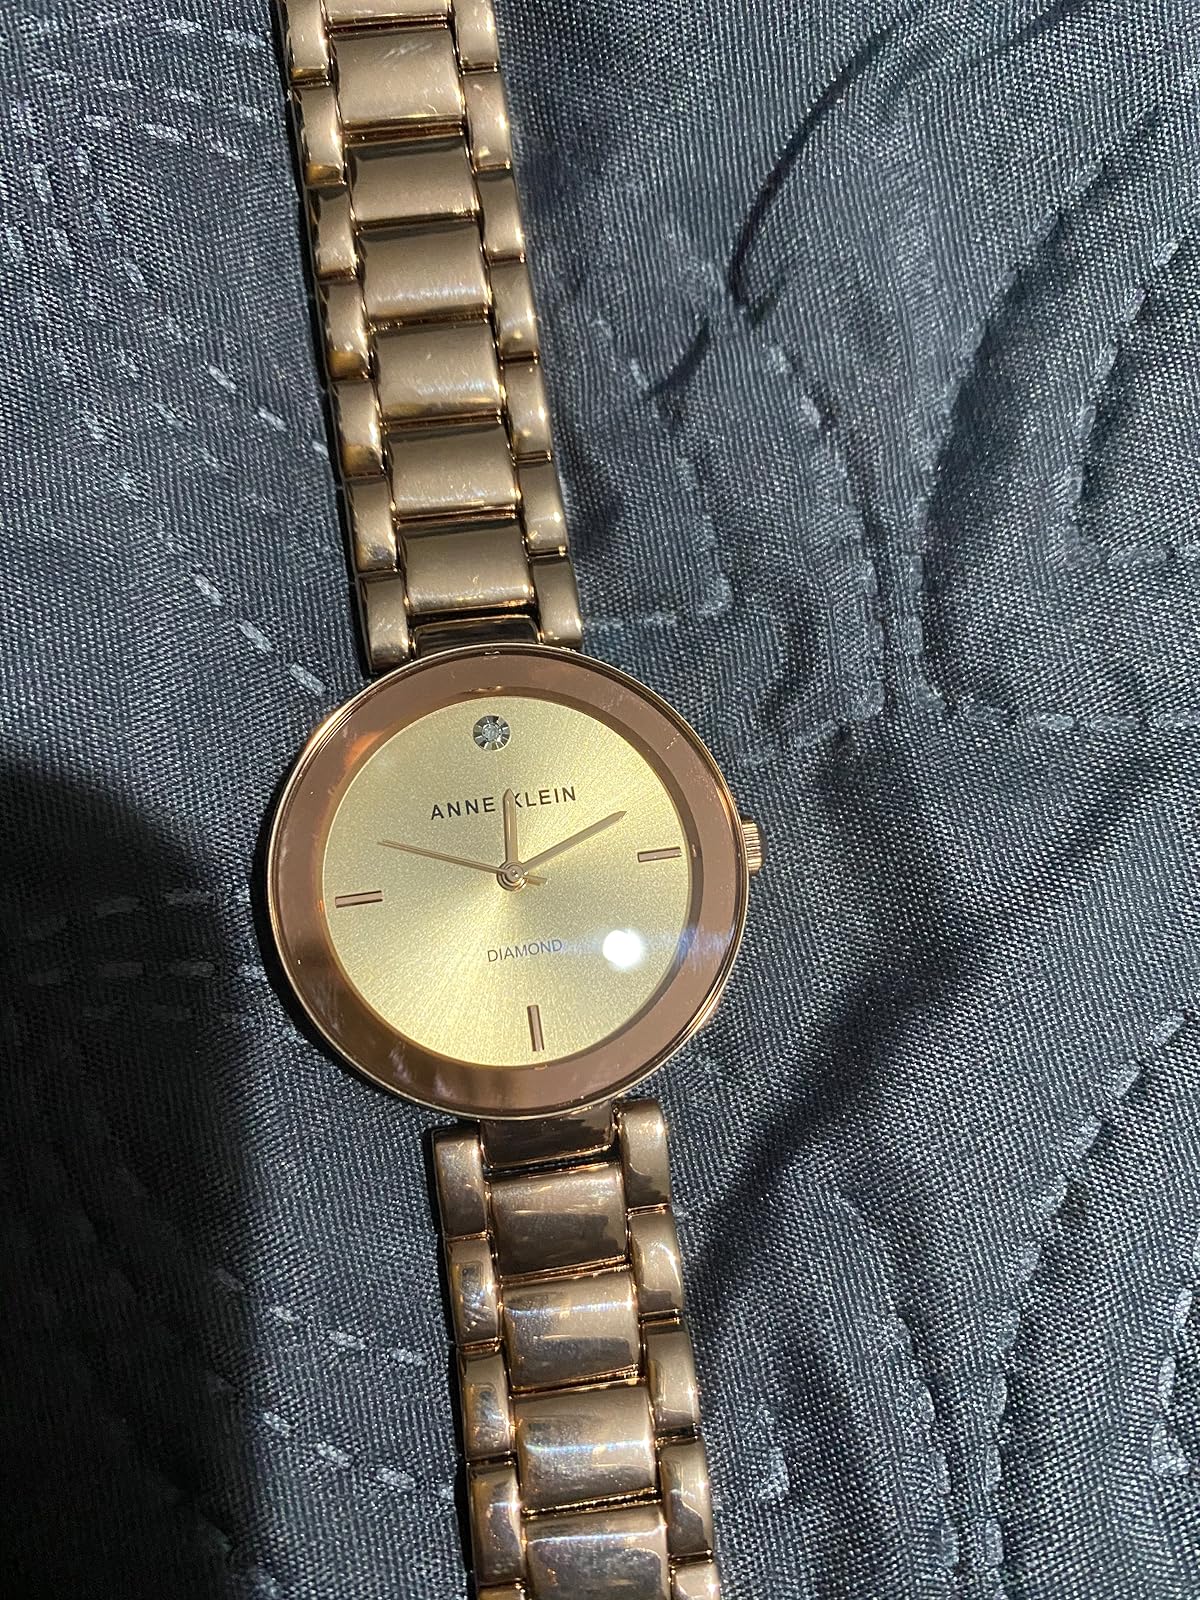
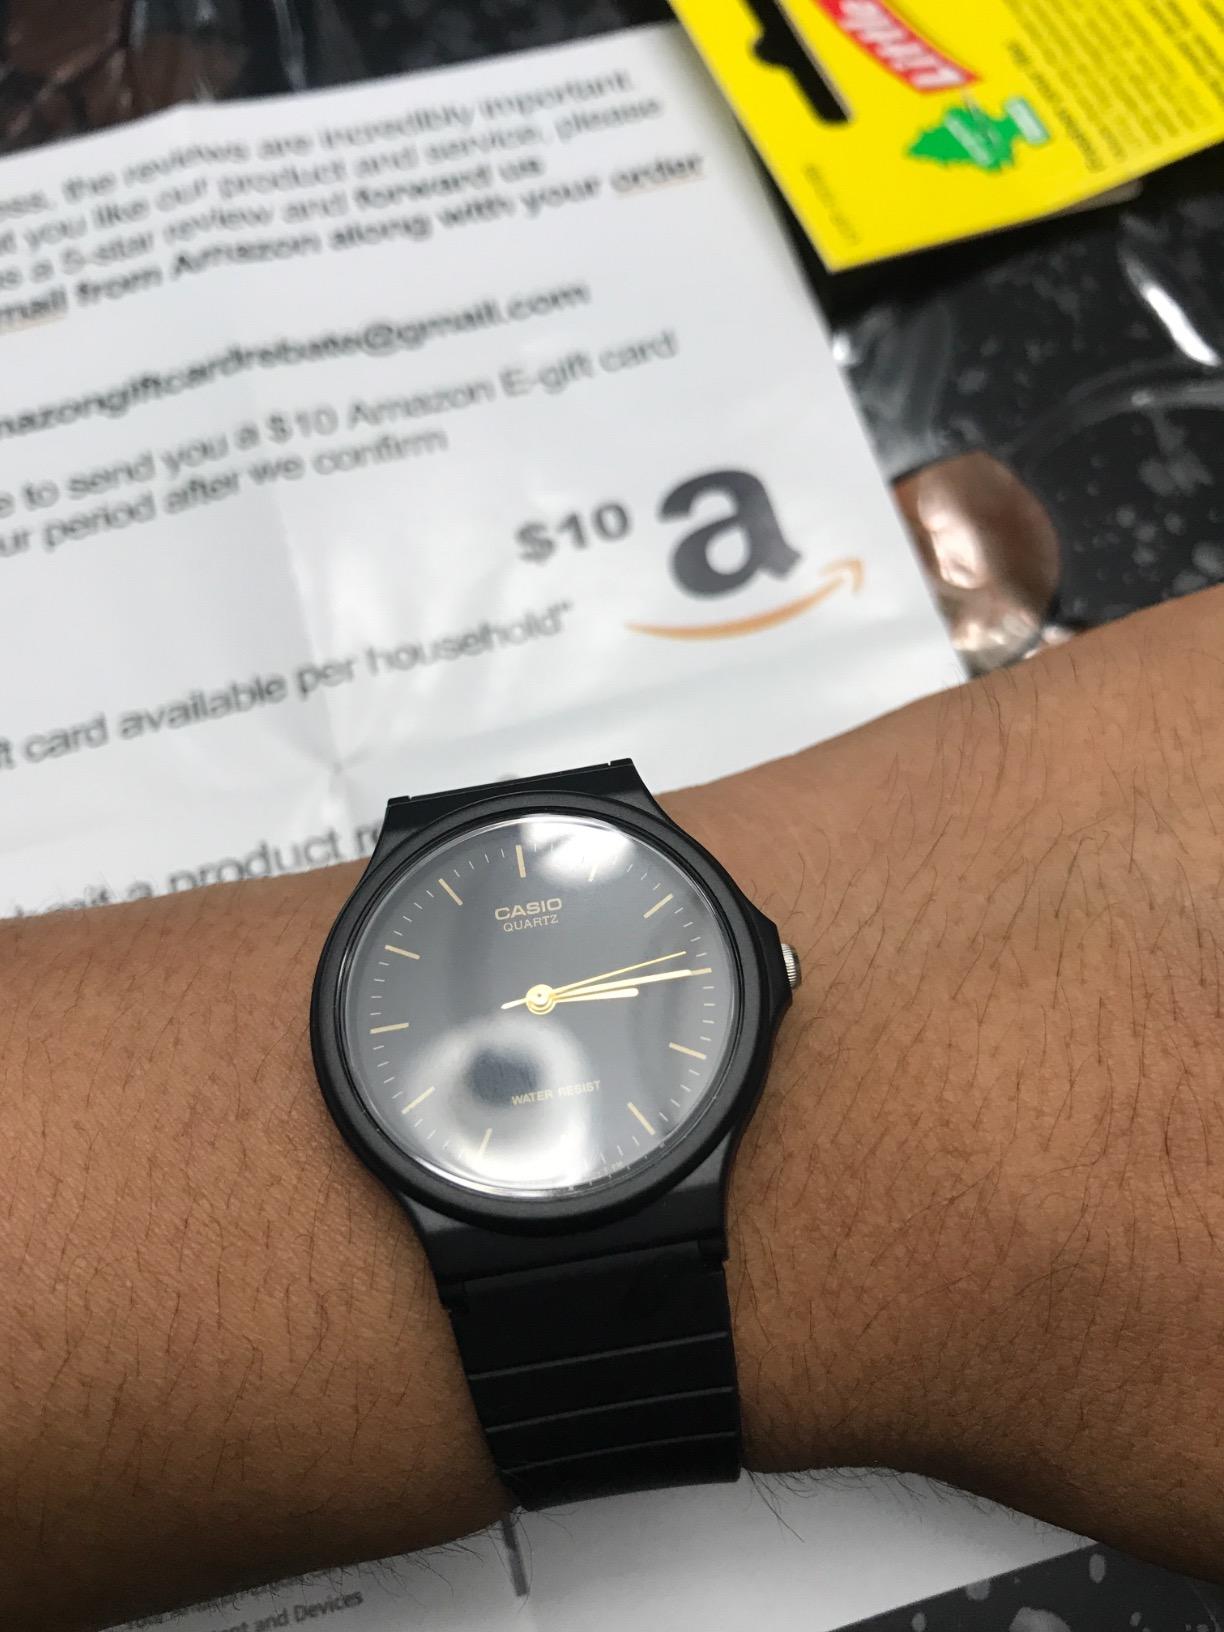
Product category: accessories_watch
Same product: no